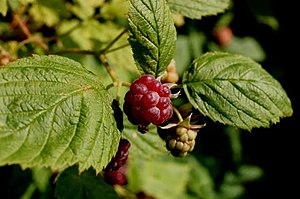
Hindbær
Hindbær, undertiden kaldet almindelig hindbær, er en halvbusk med oprette 100-150 cm høje skud, der vokser i lyse skove og skovrydninger. Især unge skud er tæt beklædt med stive hår eller svage torne. Hindbærplanten har velsmagende frugter, hindbær. Smagen er sødlig, næsten parfumeret.